Oldřich Kulhánek

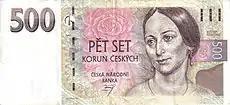
500 Czech crowns banknote, designed by Kulhánek.

In the 1980s, he created lithographs inspired by the development of the human body. Following the Velvet Revolution, he visited the United States and attended the Lithographic Workshop in Los Angeles. He also often travelled to Belgium, to study the works of old masters.